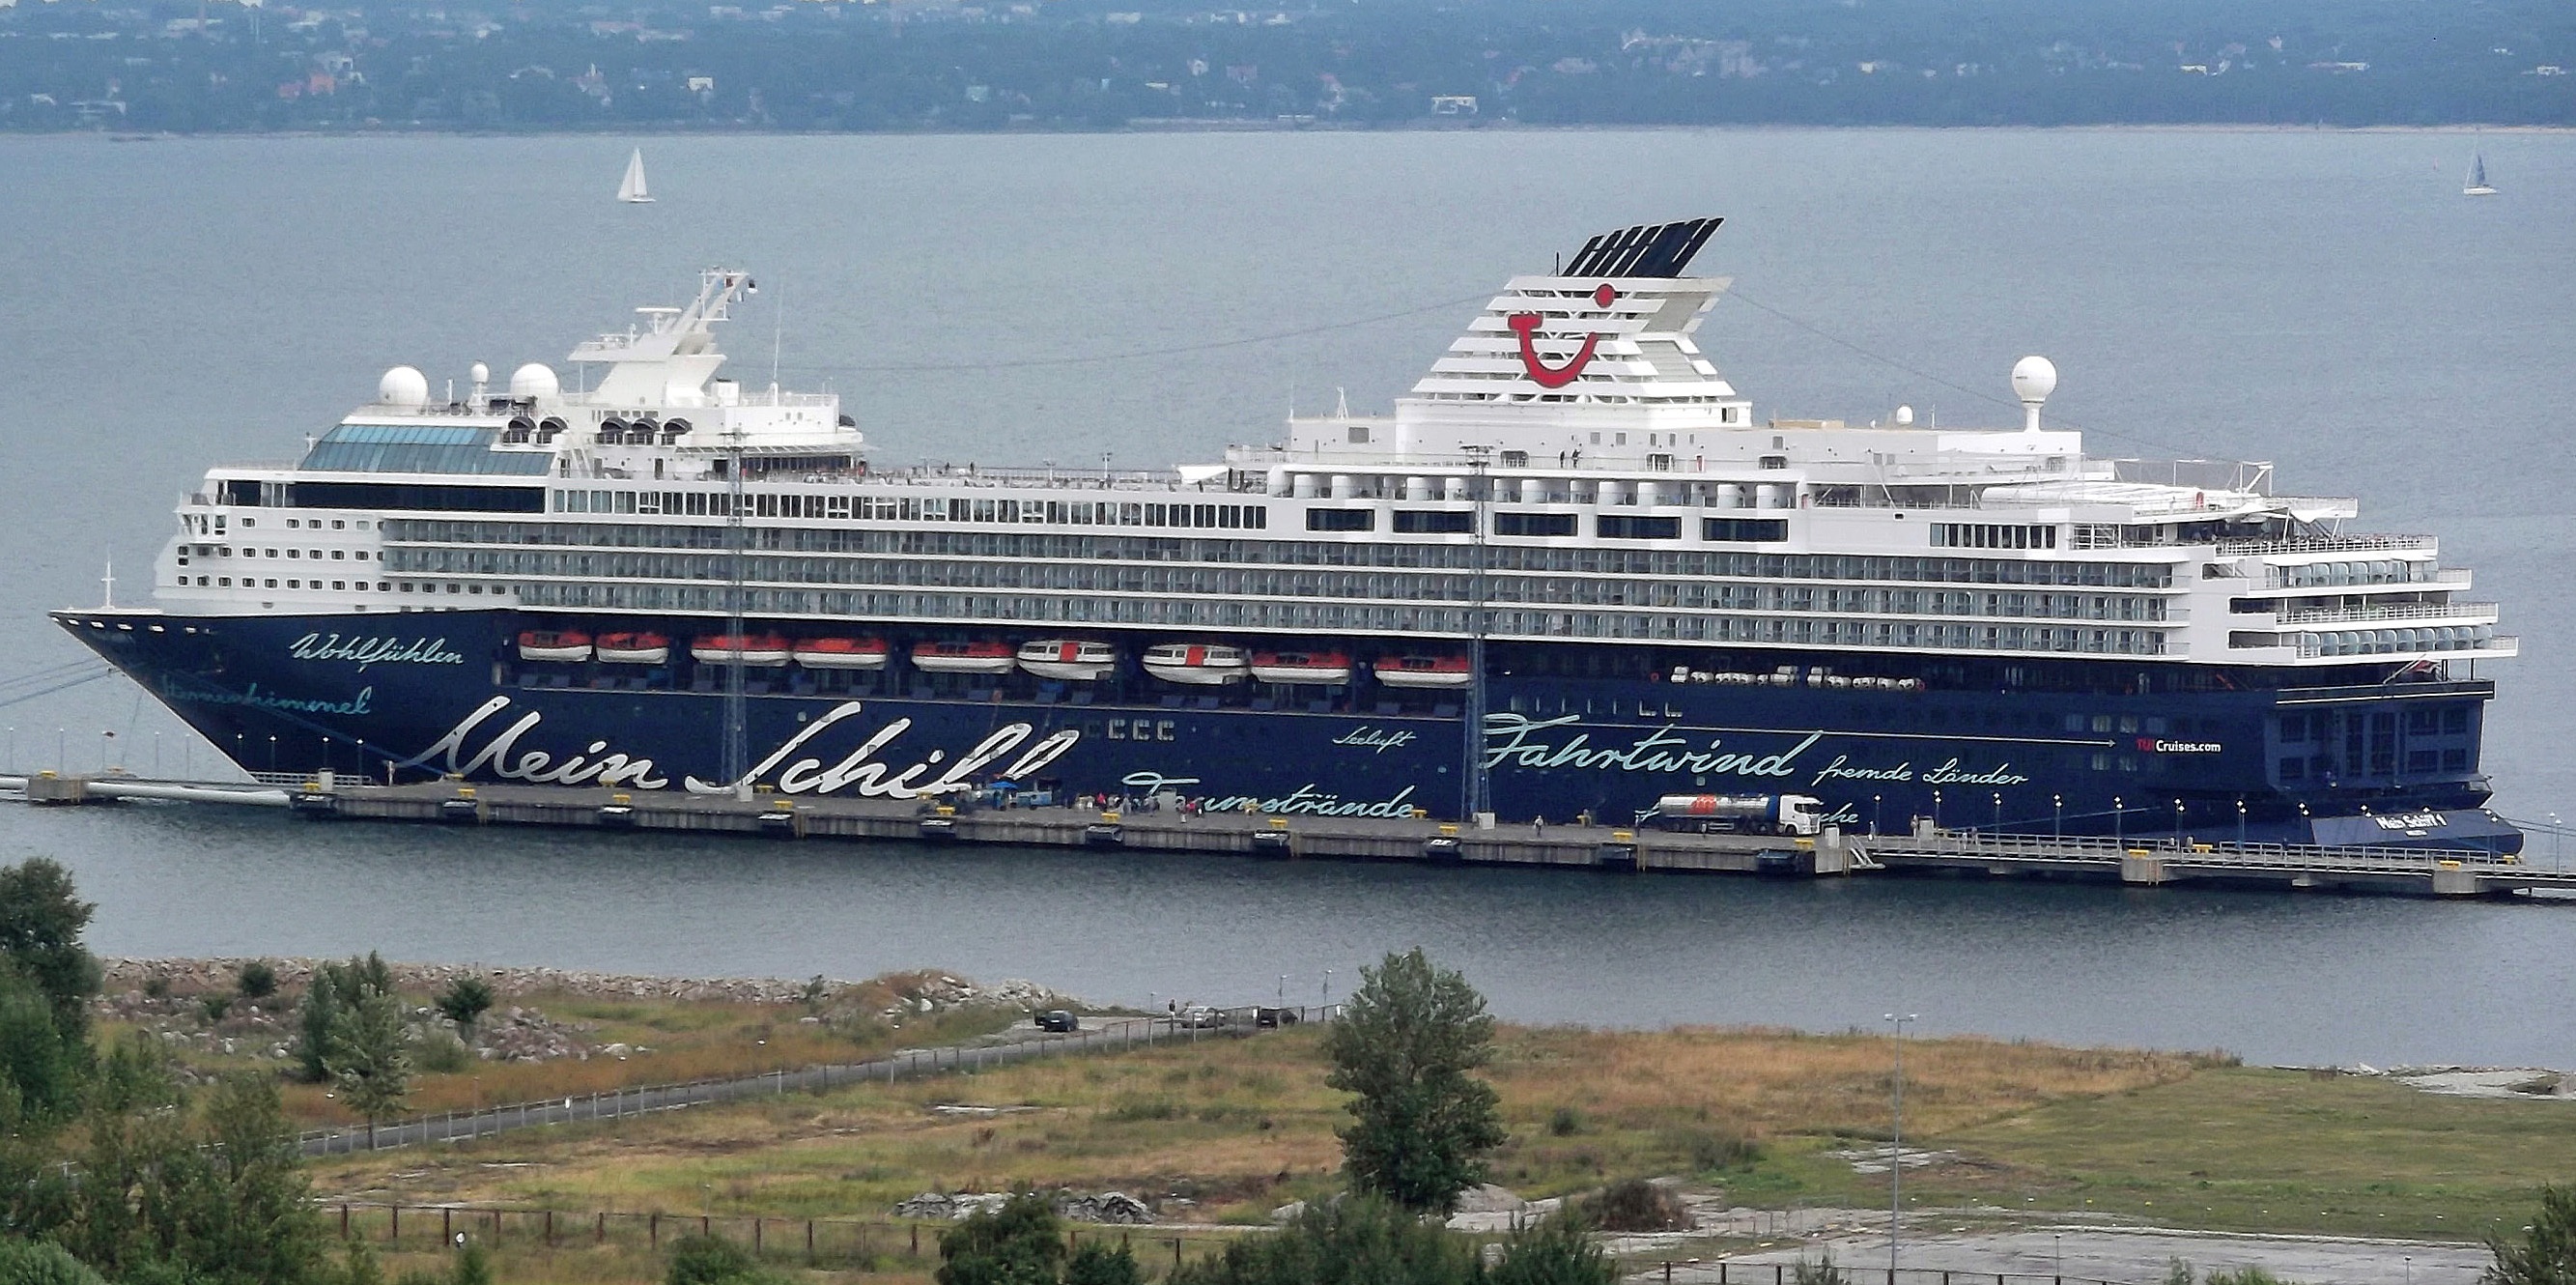
sea, ship, vehicle, holiday, port, cruise, watercraft, cruise ship, baltic sea, motor ship, passenger ship, ship travel, driving cruise ship, freight transport, ocean liner